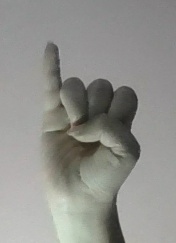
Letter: meem